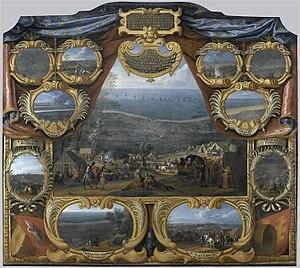
Sauveur Le Conte (1659-1694) - la bataille de Dunkerque en 1646 - Château de Chantilly
Sauveur Le Conte, né en 1659 et mort en 1694, est un peintre de guerre français.
Le principal siège de Dunkerque eut lieu du 7 septembre au 11 octobre 1646 pendant la guerre de Trente Ans. Dunkerque est alors espagnole depuis 1559, lorsque fort de ses récents succès militaires, Louis II de Bourbon-Condé fait le siège de la ville.
Ivan Sirko, né aux alentours de 1610, mort le 11 août 1680, est un chef militaire cosaque, koshovyi ataman de l'armée zaporogue et auteur, présumé, de la célèbre réplique des Cosaques zaporogues au Sultan, qui inspira une toile célèbre d'Ilia Répine. Il est aussi un cosaque kharaktérnik, c'est-à-dire un guerrier-chaman zaporogue.
Les Cosaques zaporogues écrivant une lettre au sultan de Turquie est une peinture du peintre russe Ilia Répine.